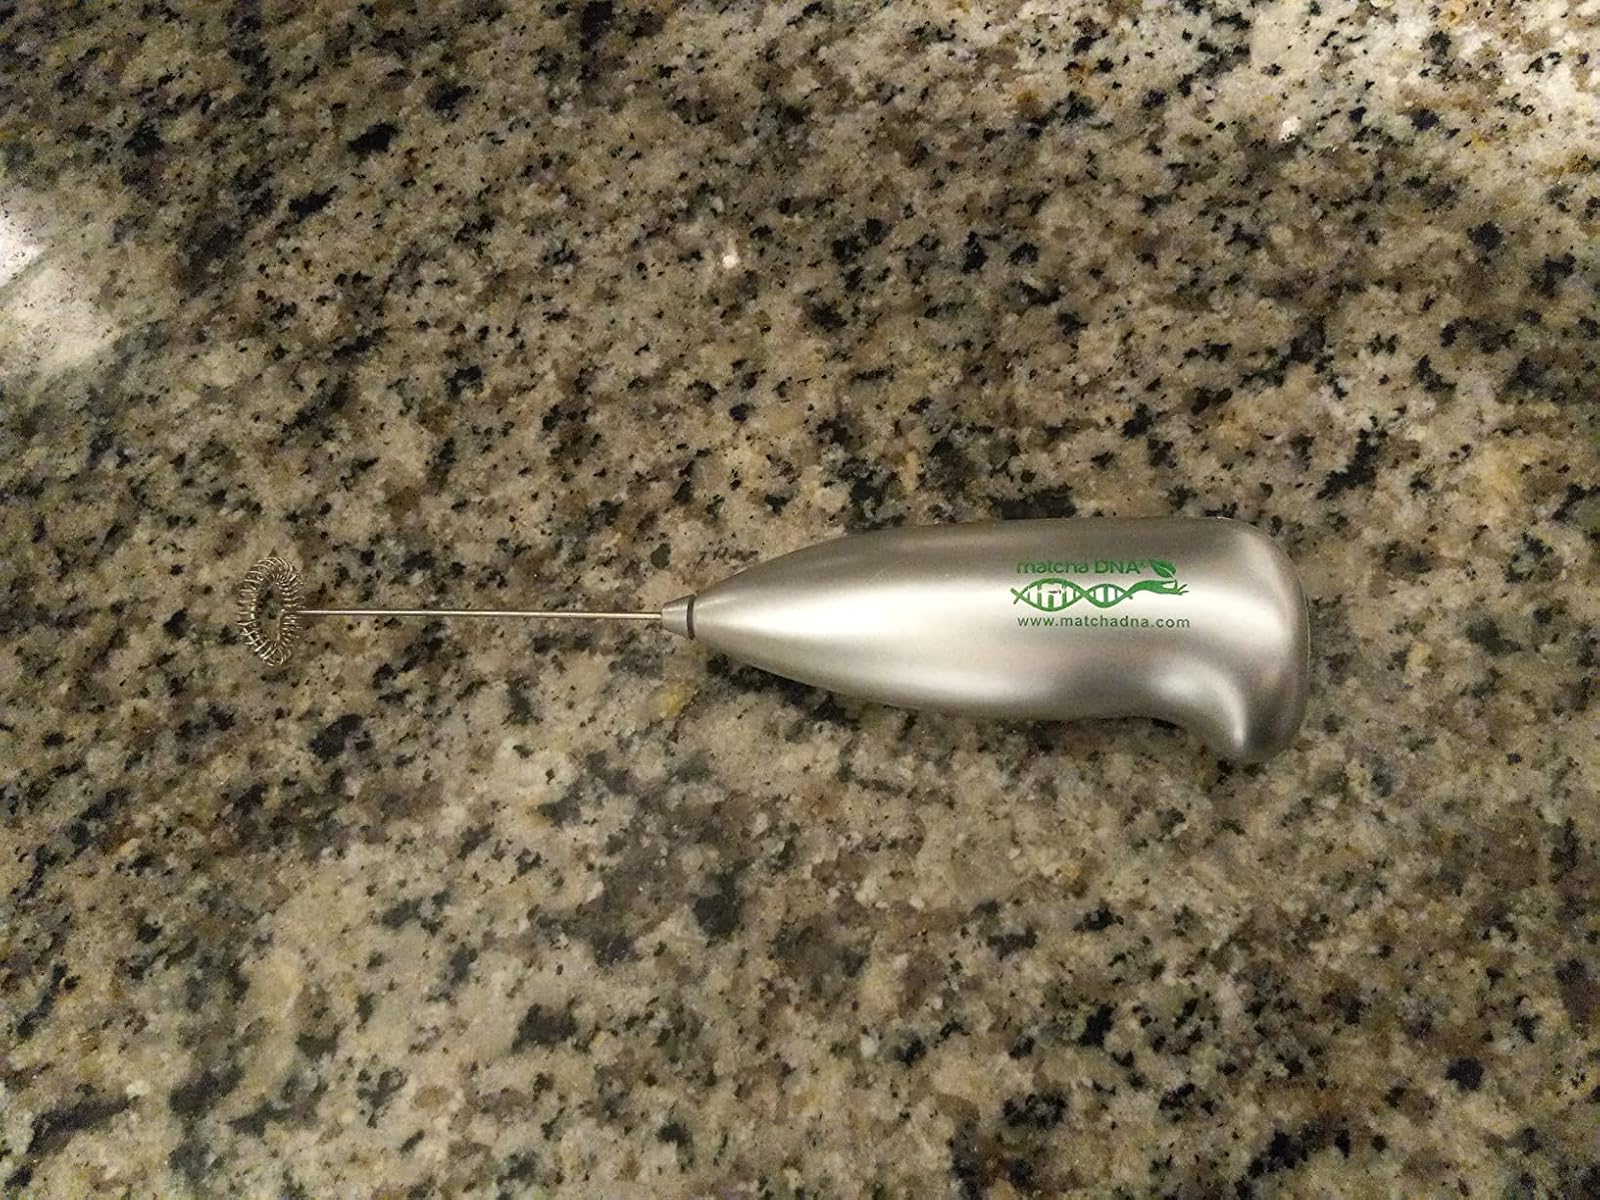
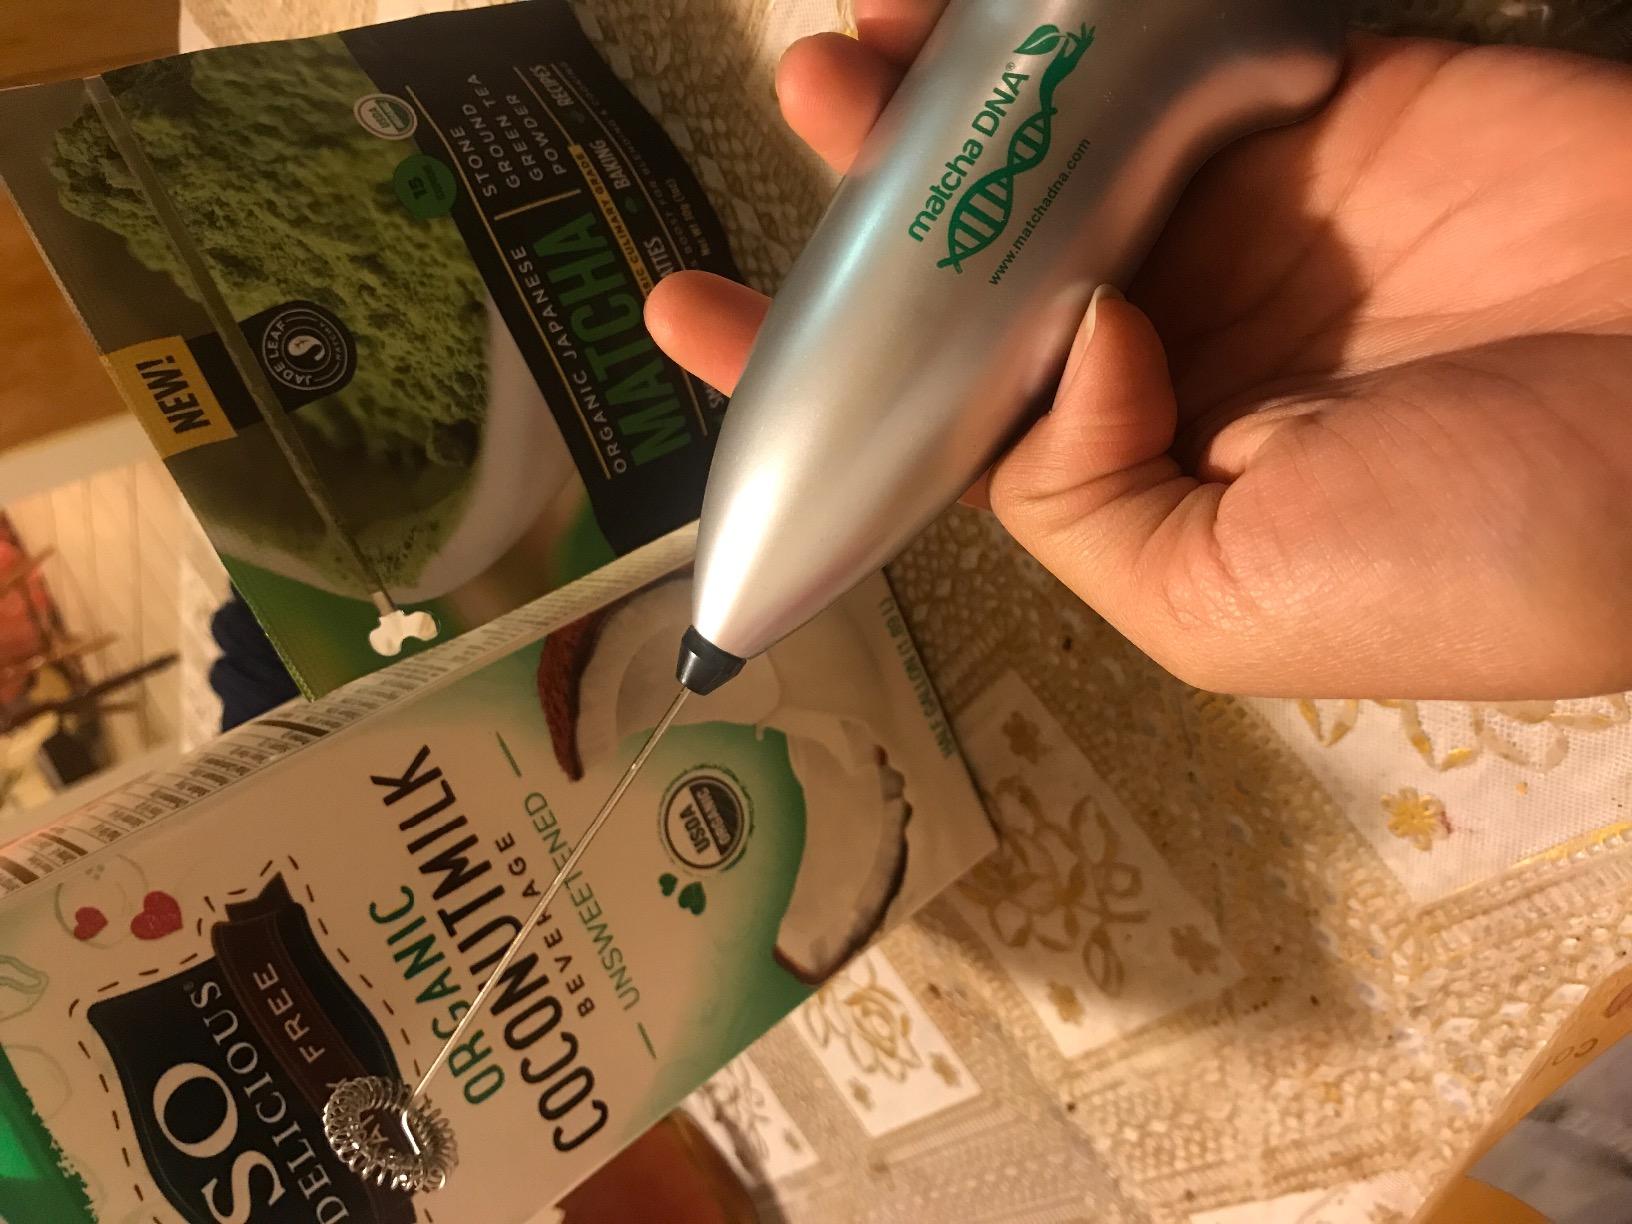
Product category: items_mixer
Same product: yes